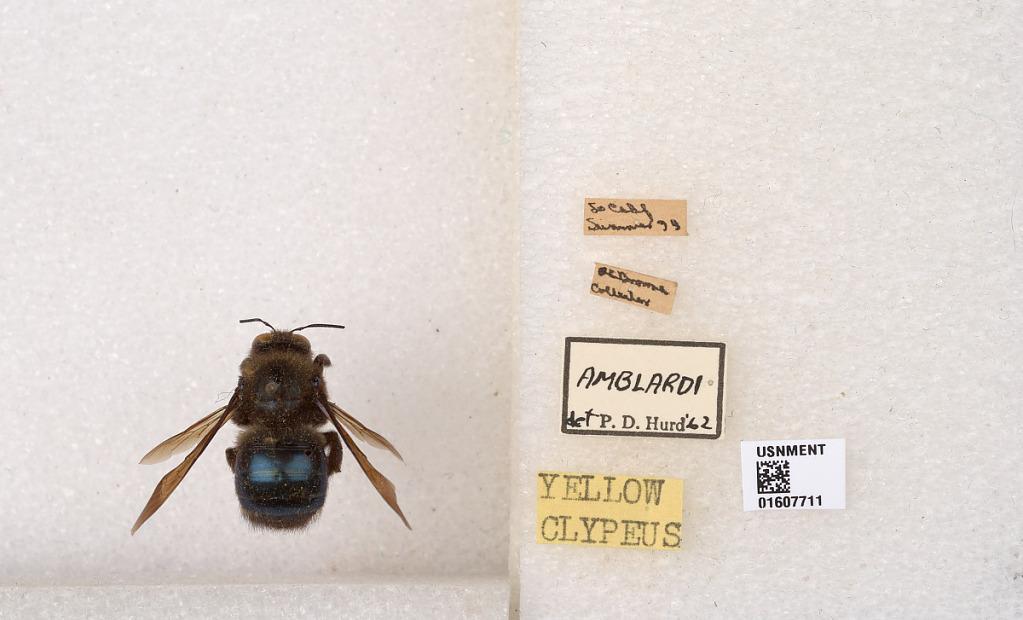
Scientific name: Xylocopa (Xylocopoides) californica californica Cresson
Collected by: A. Browne
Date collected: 1934-6-1
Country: United States
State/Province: California
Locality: So Calif
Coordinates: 34.169, -117.785